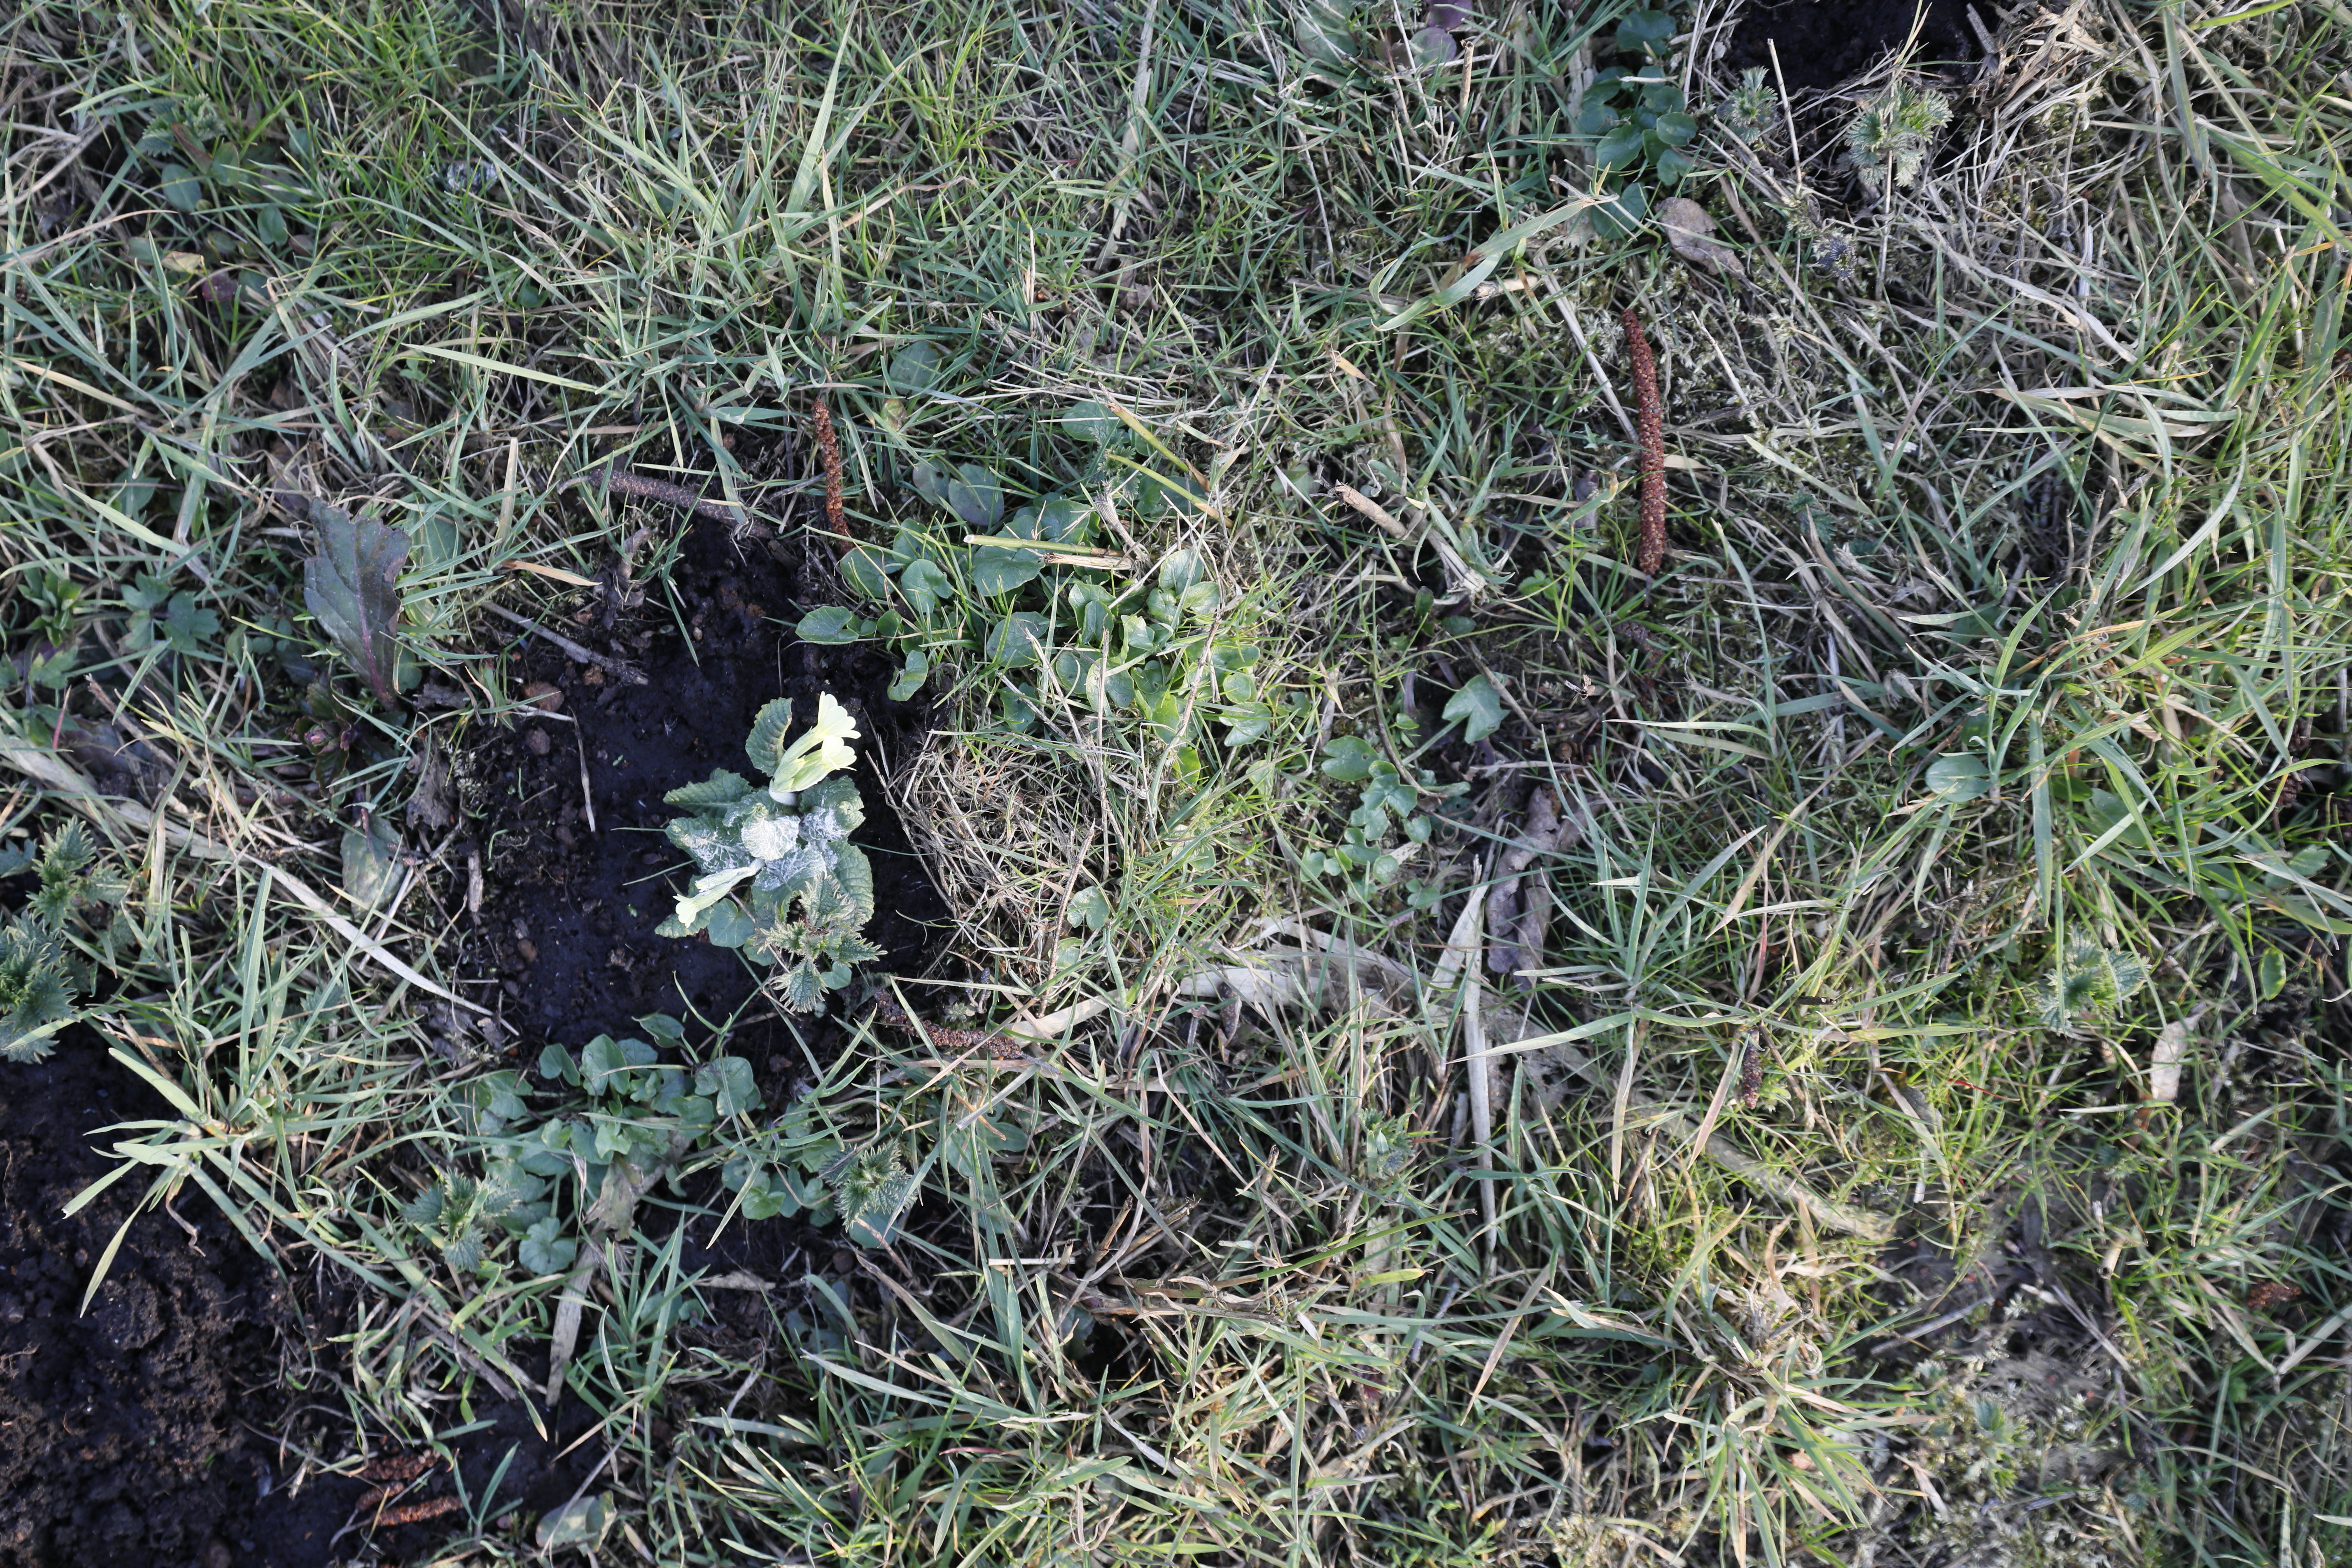
Plant species: Primula elatior